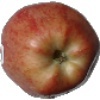
Label: Apple Red 1